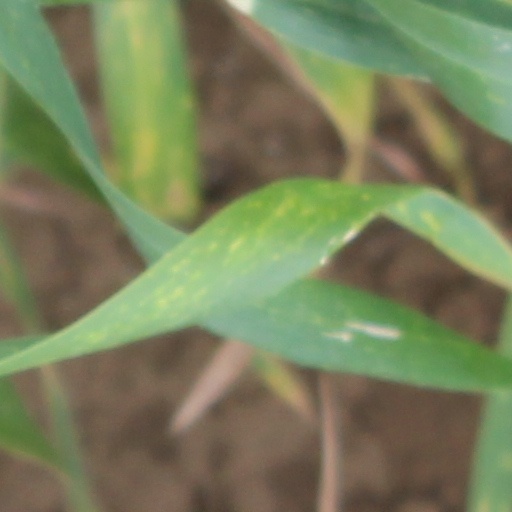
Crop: wheat